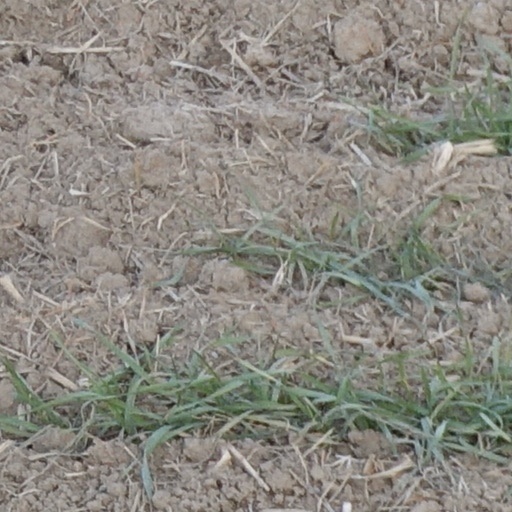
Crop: wheat